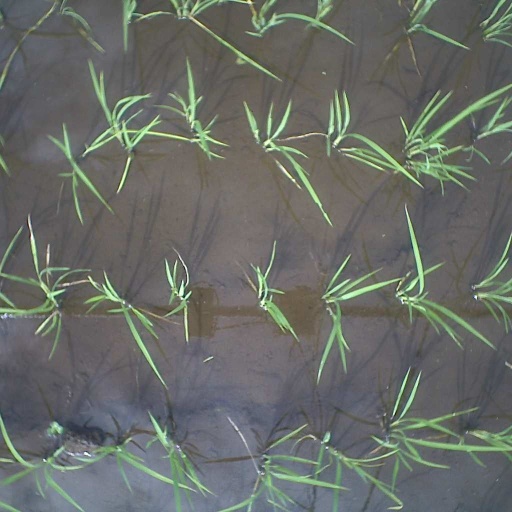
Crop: rice